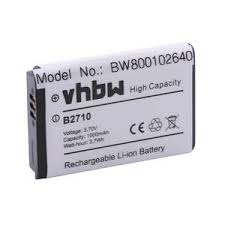
Waste category: battery